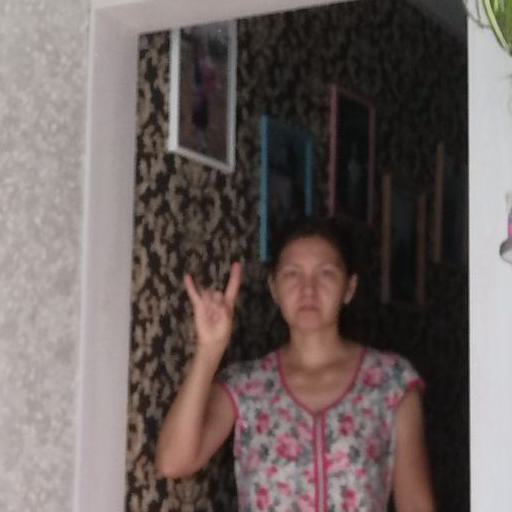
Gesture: rock